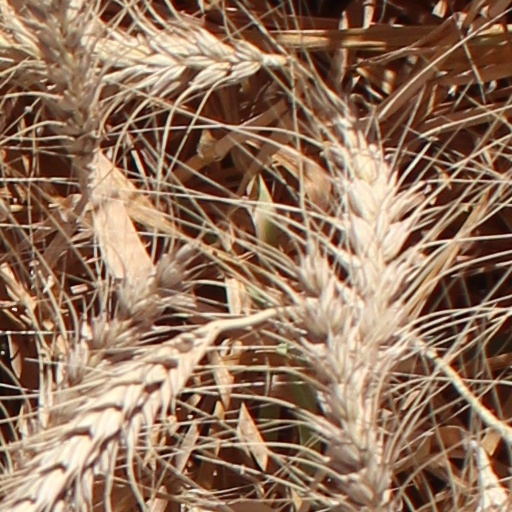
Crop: wheat